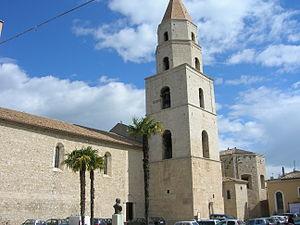
Venosa est une commune italienne située dans la province de Potenza, dans la région Basilicate, en Italie méridionale.
La liste suivante recense les cathédrales en Italie.
La cathédrale de Venosa est une église catholique romaine de Venosa, en Italie. Il s'agit d'une cocathédrale du diocèse de Melfi-Rapolla-Venosa.